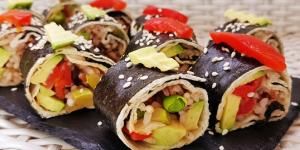
rollitos de tortillas de trigo